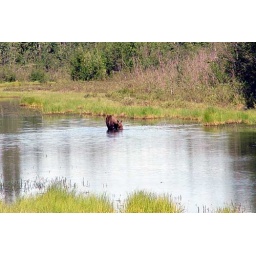
Moose eating water plants in Slough